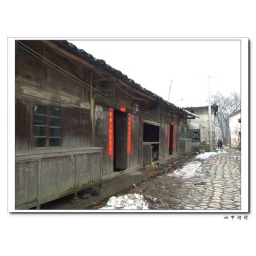
The age-old wooden buildings are still in use in this little river village. Walking here is like walking into history.